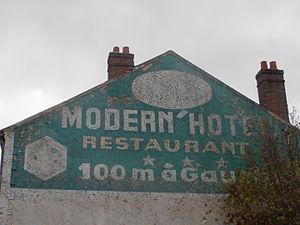
Il s'agit d'une Publicité murale à Joigny (France) comme il y en avait sur la nationale 7
Un pignoniste est un peintre en publicités murales. Son nom vient du fait qu'il peignait souvent sur le pignon d'une maison afin que la publicité soit visible par tous, notamment par les automobilistes. Ce terme semble ne pas se trouver dans les dictionnaires, mais il était couramment utilisé entre eux par les gens de la profession.